Henry A. Barnum

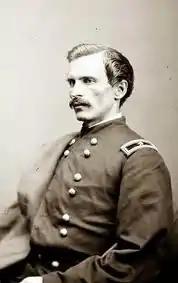
General Barnum in his Union Army uniform during the Civil War

Henry Alanson Barnum (September 24, 1833 – January 29, 1892) was a United States Army officer during the American Civil War and a recipient of the United States military's highest decoration, the Medal of Honor. He received this honor in 1889, for his heroism during the Battle of Lookout Mountain in November, 1863.